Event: Nepal Earthquake
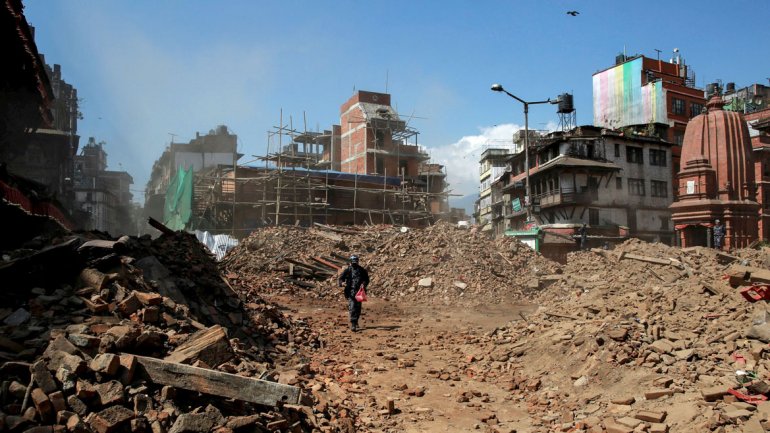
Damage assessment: damage